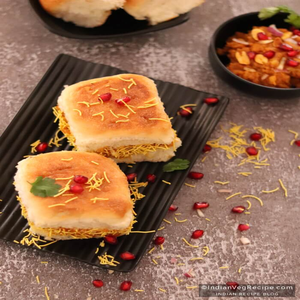
Dish: dabeli